Al Jaber Aviation

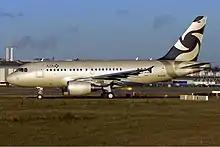
An Al Jaber Aviation Airbus A318CJ

Al Jaber Aviation (AJA) was a business jet airline based in Abu Dhabi, United Arab Emirates.